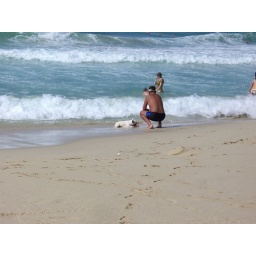
Cute bulldog playing in the sand